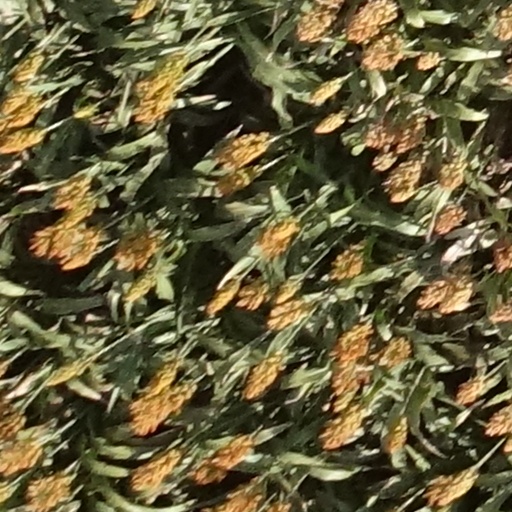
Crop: sorghum